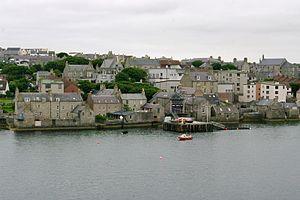
Vue de Lerwick, dans les Shetlands, en Écosse.